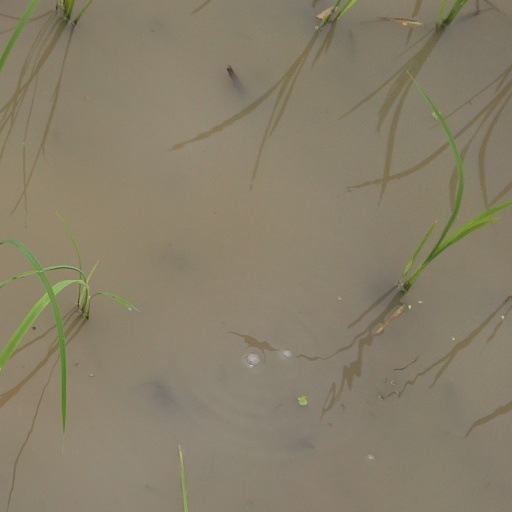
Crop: rice